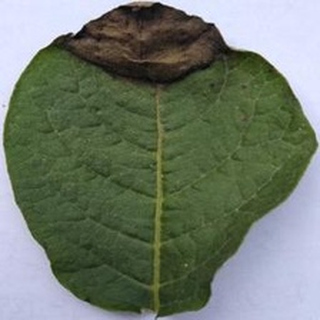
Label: potato_late_blight